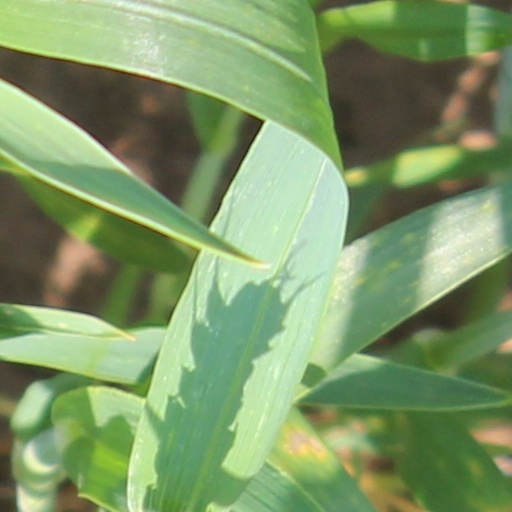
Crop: wheat